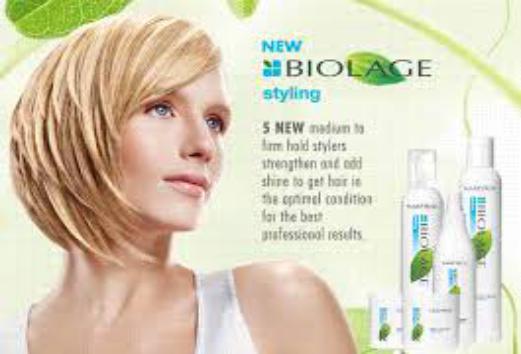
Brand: Biolage
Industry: Necessities